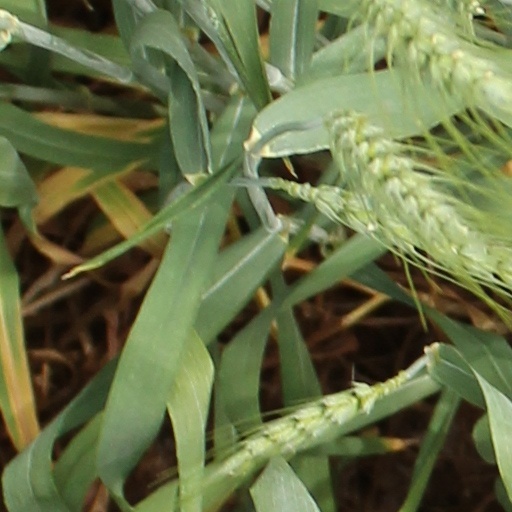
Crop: wheat